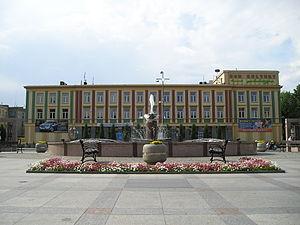
Mielec est une ville de la voïvodie des Basses-Carpates, dans le sud-est de la Pologne. Elle est le chef-lieu du powiat de Mielec. Sa population s'élevait à 61 238 habitants en 2012.